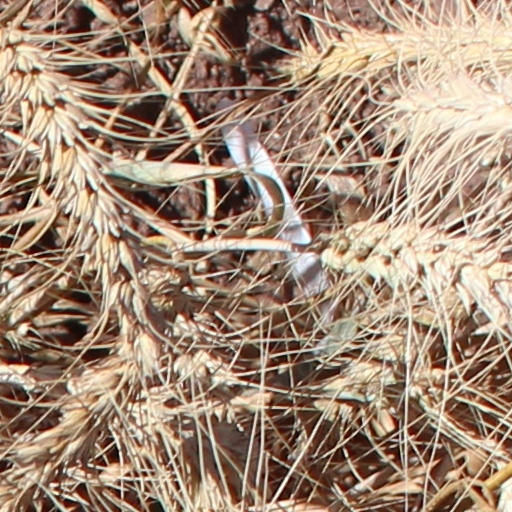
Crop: wheat